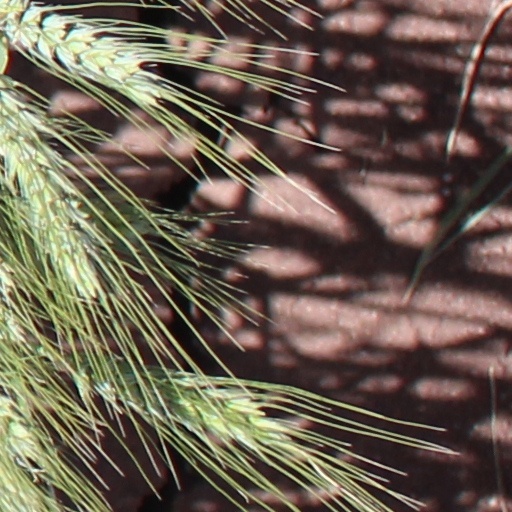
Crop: wheat